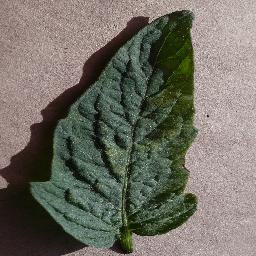
Label: Tomato___Spider_mites Two-spotted_spider_mite